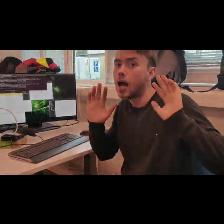
Label: Human